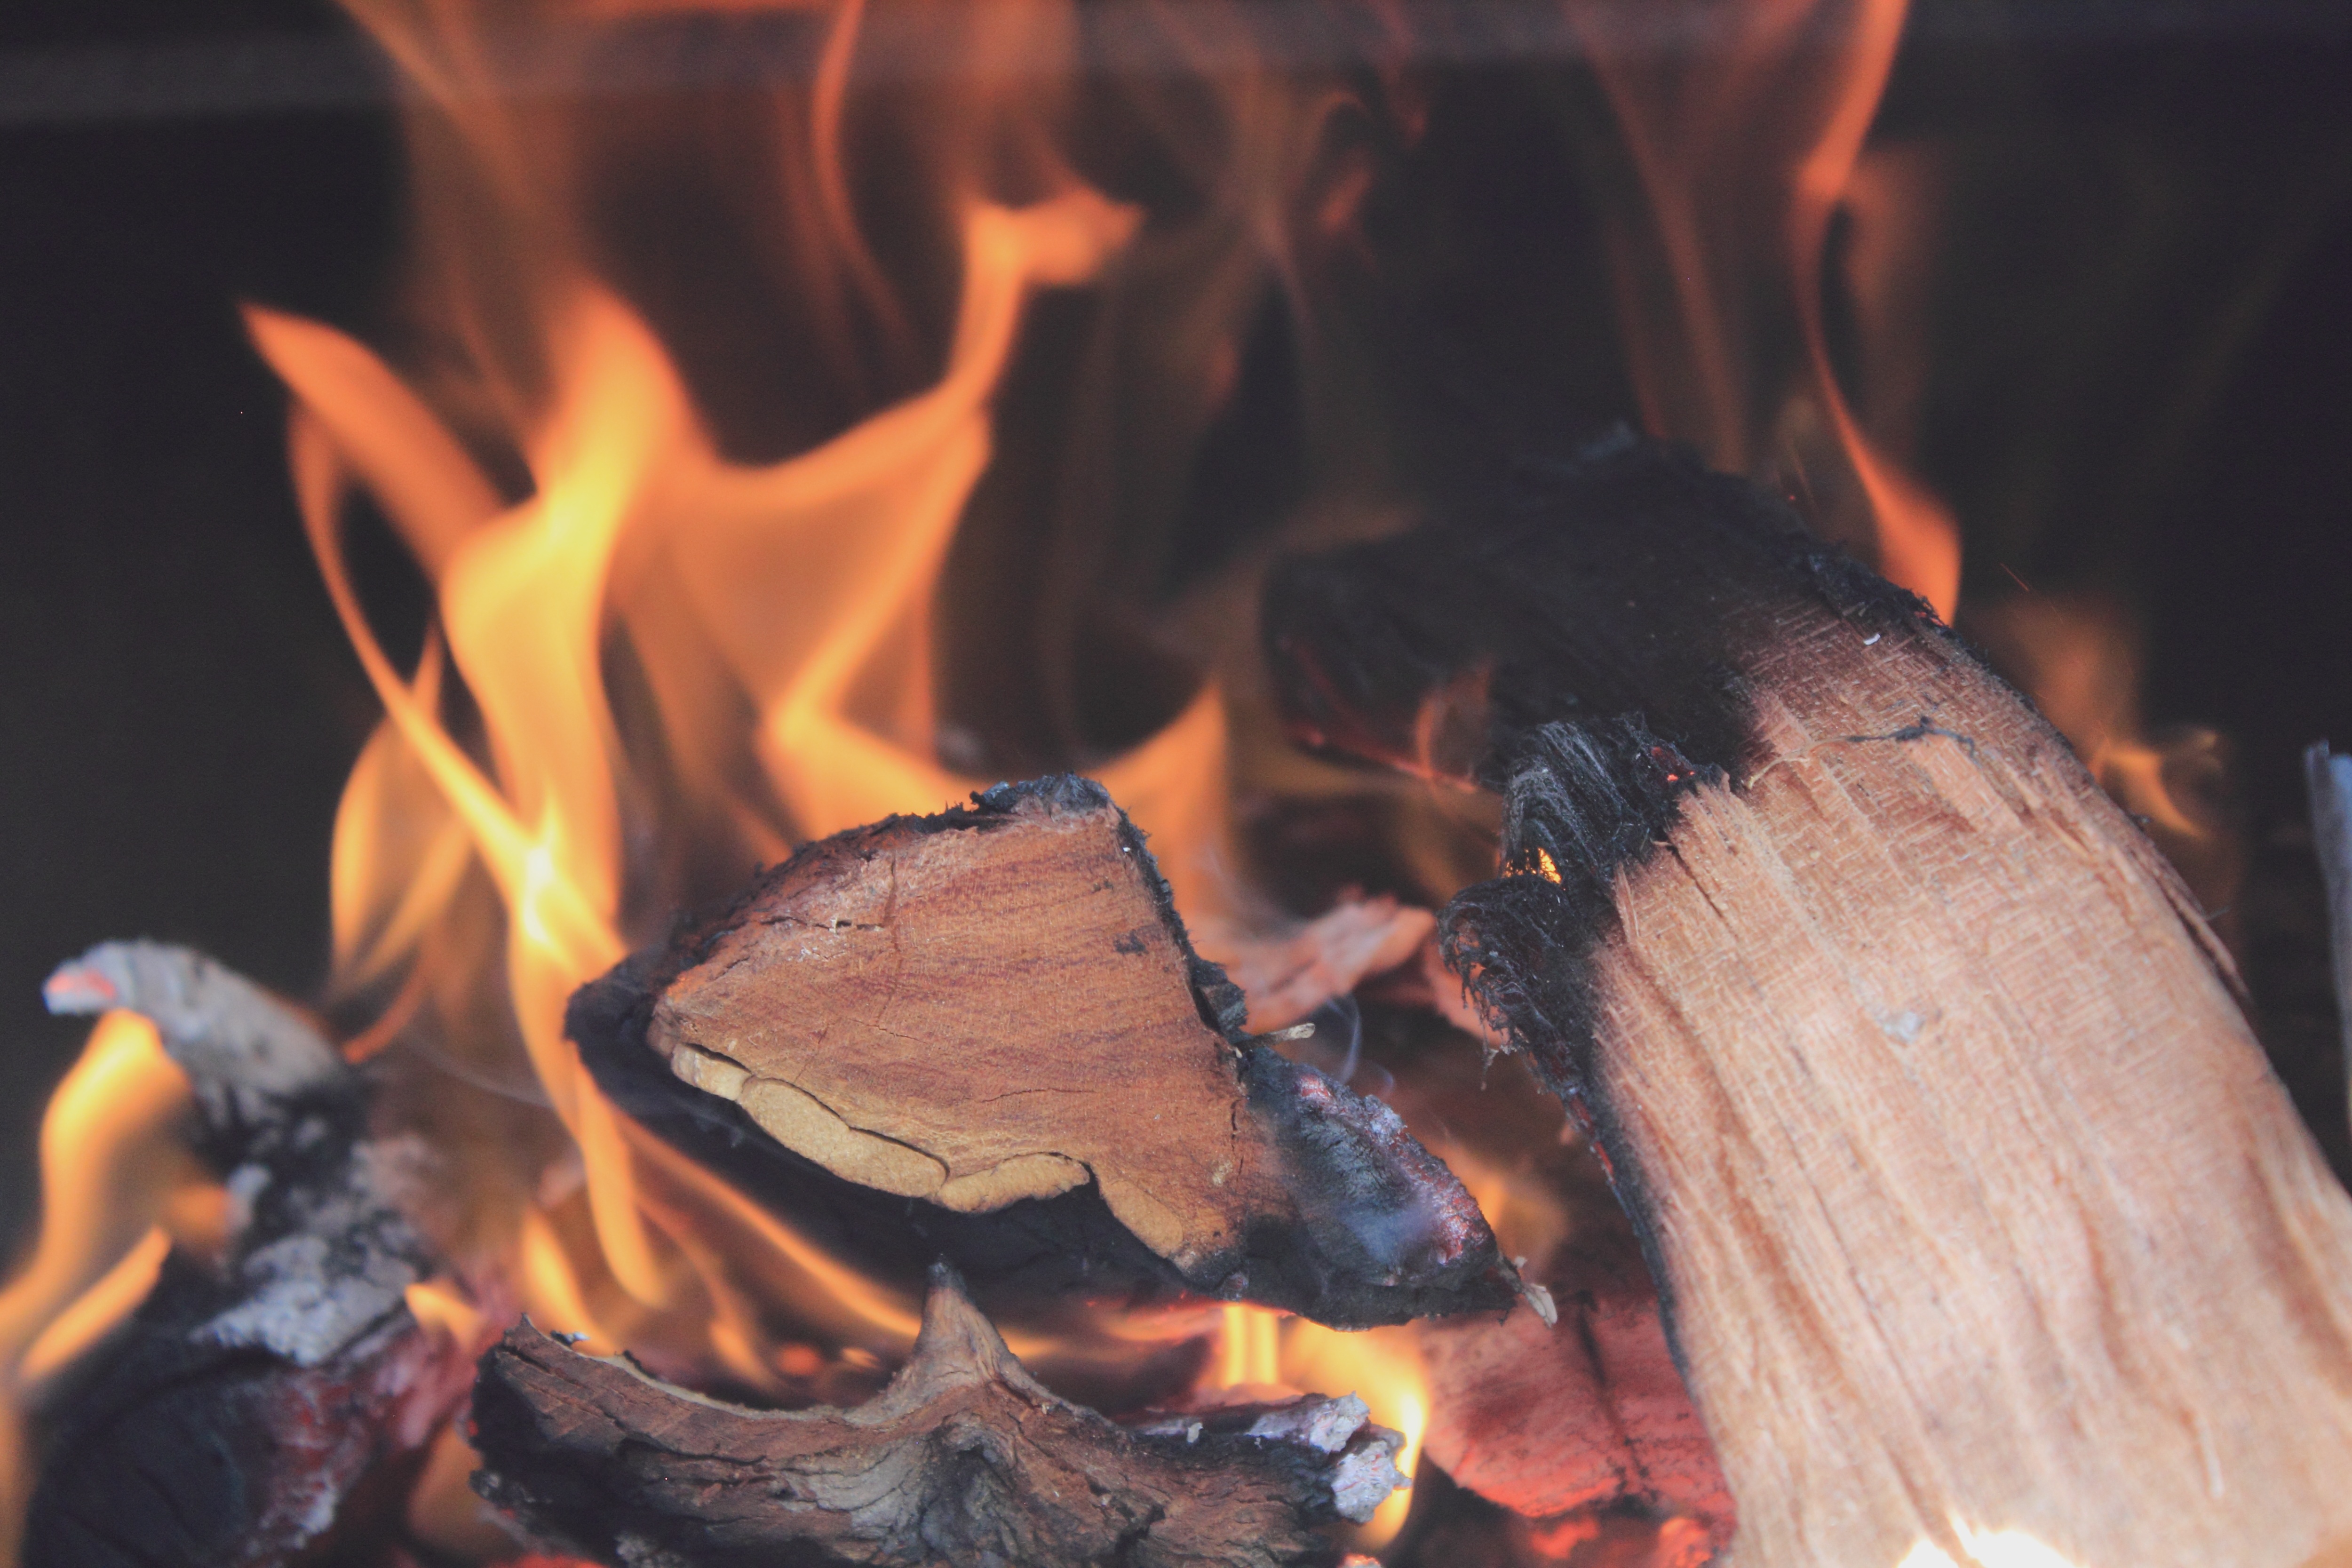
wood, leaf, flame, fire, campfire, heat, close up, burning, macro photography